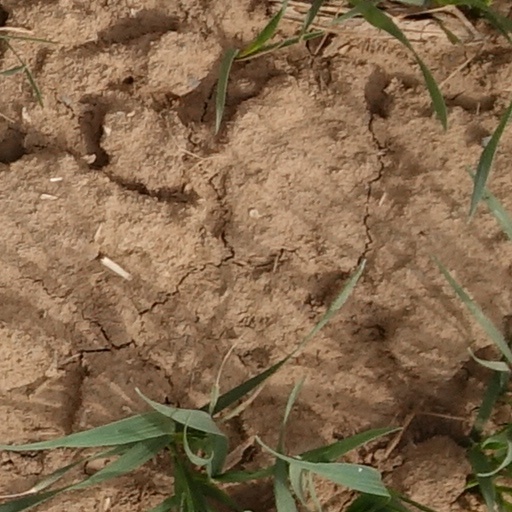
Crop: wheat